Yungblud

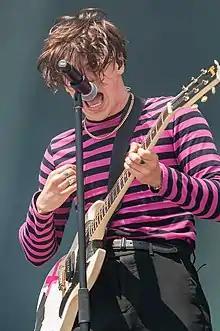
Yungblud performing at Rock in the Park in 2018

On 7 April 2017, Yungblud released his first single, "King Charles". On 15 September 2017, he released "I Love You, Will You Marry Me", a song about a dark, modern-day love story. On 10 November 2017, he released "Tin Pan Boy", a song about the construction project on Tin Pan Alley, a musical hotspot place in London. On 19 January 2018, he released an EP, "Yungblud" (stylised in all capitals) which includes the three singles from earlier in the year.